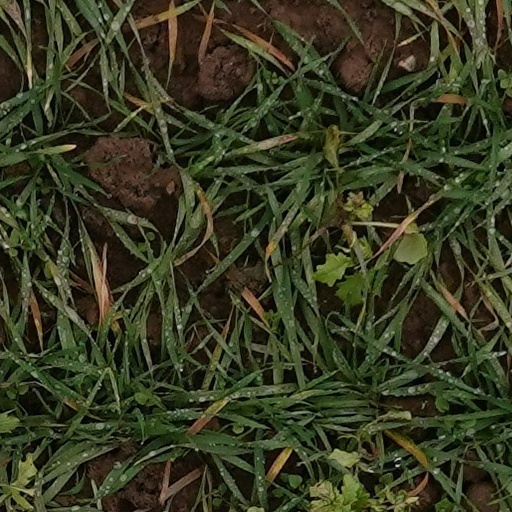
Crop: wheat